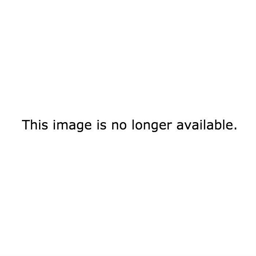
beautiful reflection in a river .